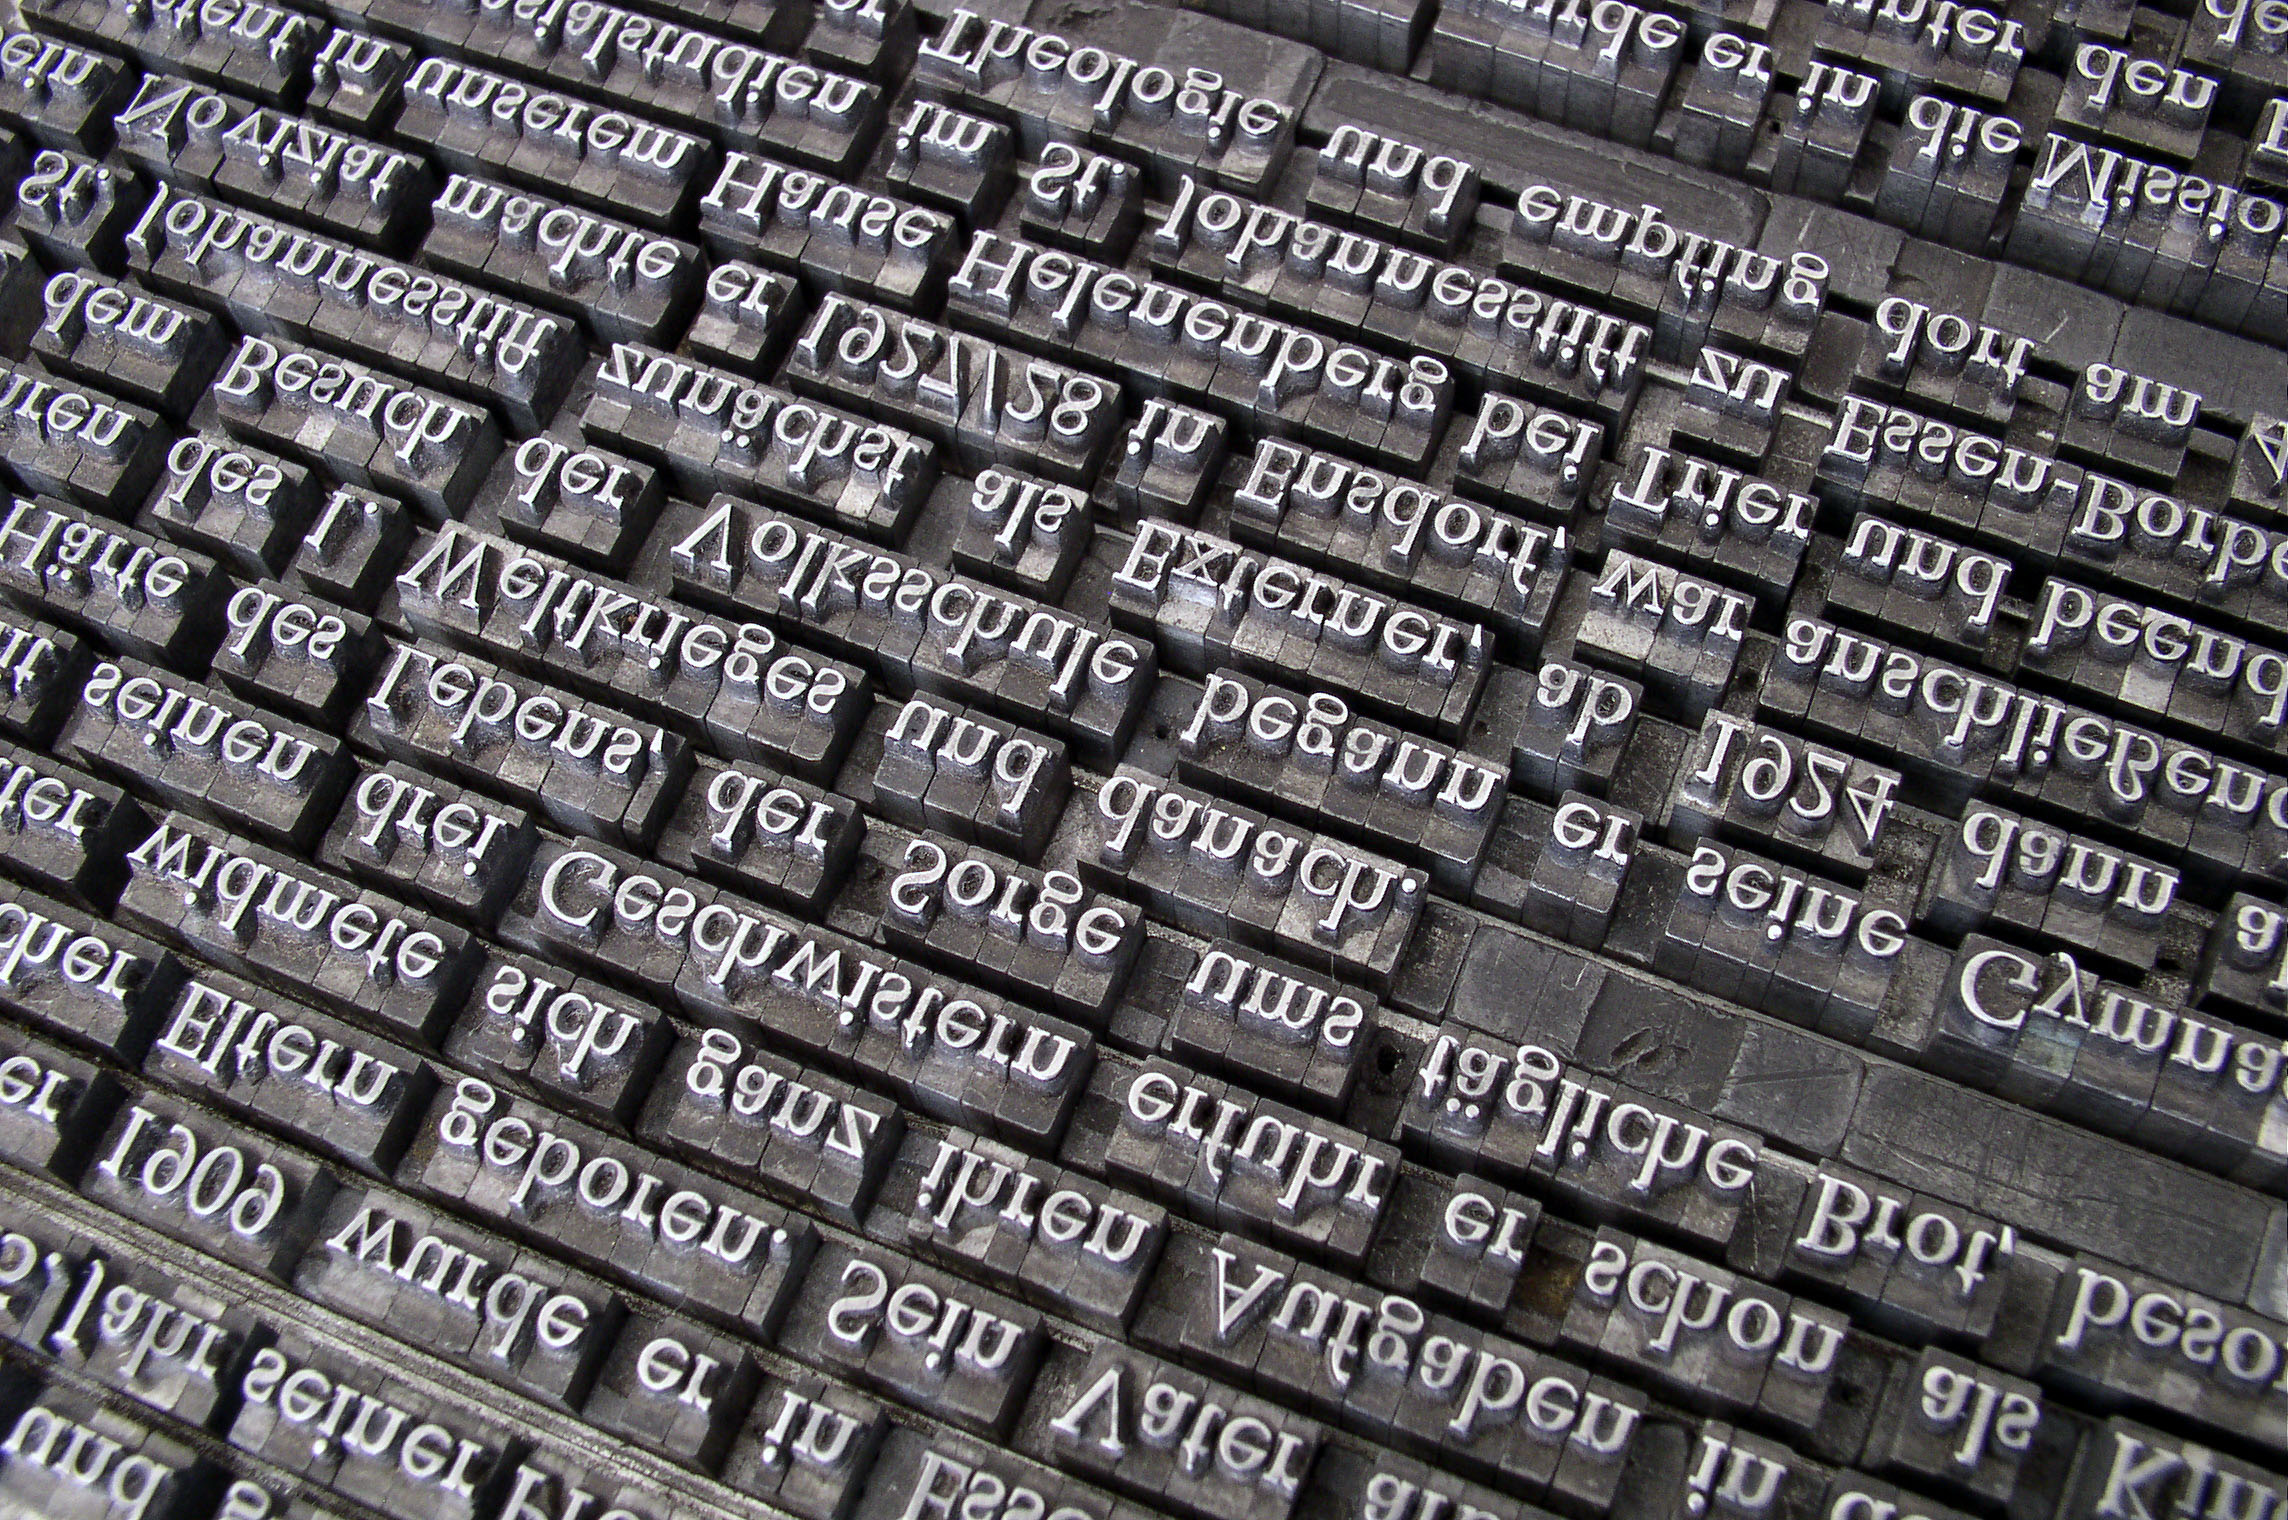
manual, typesetting, type, lead type, lead set, font, printing, typography, letter press, text, metal, steel, pattern